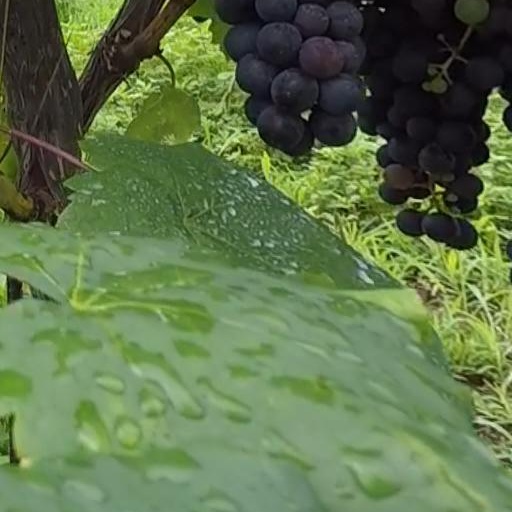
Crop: grape